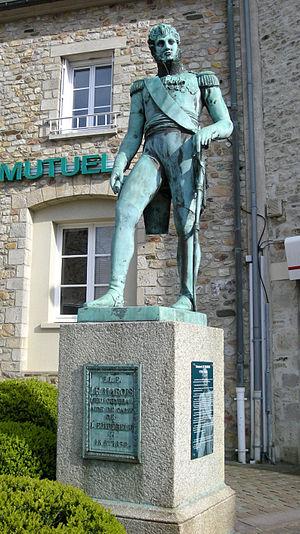
Jean Léonor François, comte Le Marois, né le 17 mars 1776 à Bricquebec et mort le 14 octobre 1836, à Paris, est un général français de la Révolution et de l’Empire, et député de la Manche.
Cet article recense les œuvres d'art dans l'espace public de la Manche, en France.
Bricquebec est une ancienne commune française, située dans le département de la Manche en région Normandie, devenue le 1ᵉʳ janvier 2016 une commune déléguée au sein de la commune nouvelle de Bricquebec-en-Cotentin.